Armor Ambush

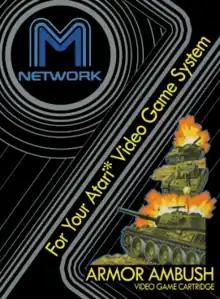

Armor Ambush is a 1982 shoot 'em up video game for the Atari 2600 produced by M Network. Mattel originally released the game in 1979 as "Armor Battle" for its Intellivision console.